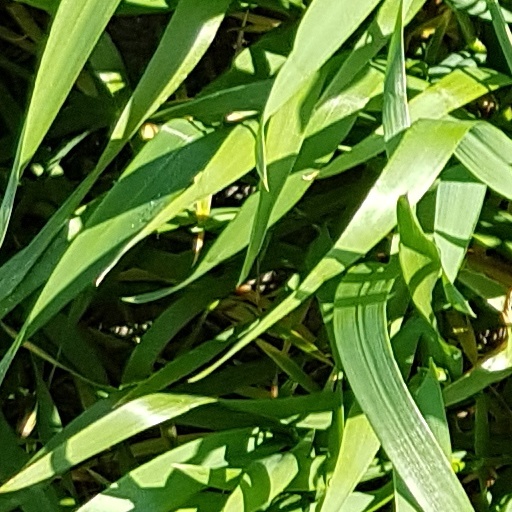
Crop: wheat